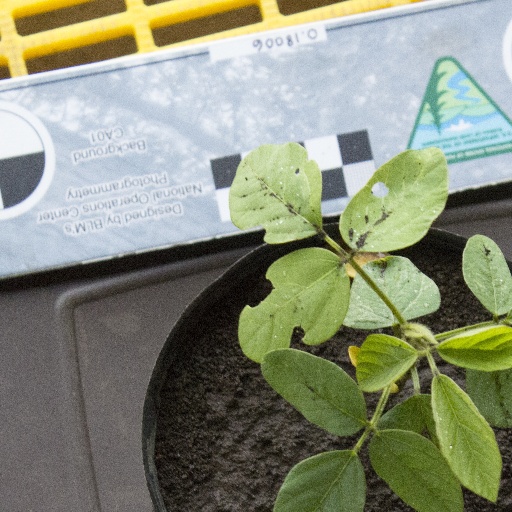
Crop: soybean